En Kadamai

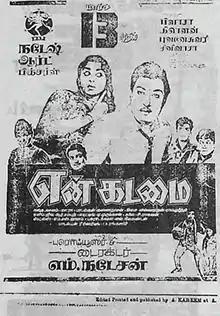
Theatrical release poster

En Kadamai is a 1964 Indian Tamil-language action thriller film, produced and directed by M. Natesan, and written by Ma. Ra. The film stars M. G. Ramachandran and B. Saroja Devi. It was released on 13 March 1964, and became a box-office bomb.